Cassandra

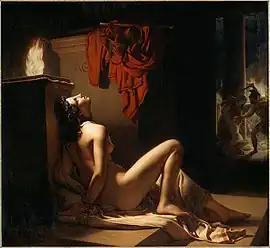
Cassandra imploring Athena for revenge against Ajax, by Jerome-Martin Langlois, 1810–1838.

In "The Fall of Troy", told by Quintus Smyrnaeus, Cassandra attempted to warn the Trojan people that Greek warriors were hiding in the Trojan Horse while they were celebrating their victory over the Greeks with feasting. Disbelieving Cassandra, the Trojans resorted to calling her names and hurling insults at her. Attempting to prove herself right, Cassandra took an axe in one hand and a burning torch in the other, and ran towards the Trojan Horse, intent on destroying the Greeks herself, but the Trojans stopped her. The Greeks hiding inside the Horse were relieved, but alarmed by how clearly she had divined their plan.